Saiga Antelope Memorandum of Understanding

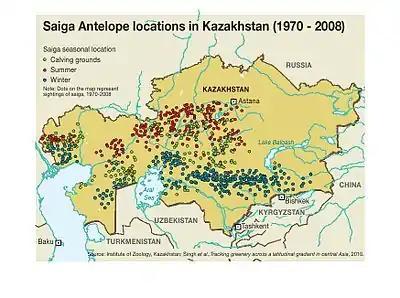
Saiga Antelope locations in Kazakhstan (1970-2008)

The Altyn Dala Conservation Initiative (ADCI) is a large scale programme to conserve the northern steppe and semi desert ecosystems and their Critically Endangered species like the Saiga antelope. The ADCI is an initiative of the Kazakh Committee of Forestry and Hunting (CFH) of the Ministry of Agriculture and the Ministry of Environment Protection and is implemented by the Association for the Conservation of Biodiversity of Kazakhstan (ACBK) in partnership with the Frankfurt Zoological Society (FZS) and the Royal Society for the Protection of Birds (RSPB).